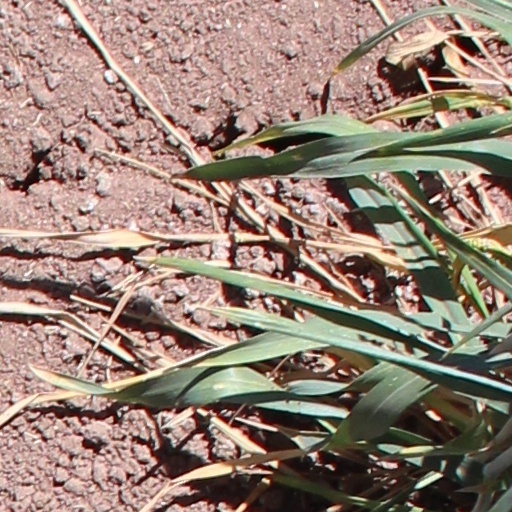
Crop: wheat